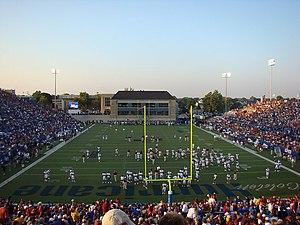
Le Skelly Field at H.A. Chapman Stadium ou Chapman Stadium est un stade de football américain situé à Tulsa dans l'Oklahoma.
Les Roughnecks de Tulsa étaient une franchise américaine de soccer basé à Tulsa qui a été active de 1978 à 1985. Ils participent à sept saisons de NASL entre 1978 et 1984.